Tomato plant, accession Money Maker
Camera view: bottom (45 deg); turntable rotation: 120 degrees
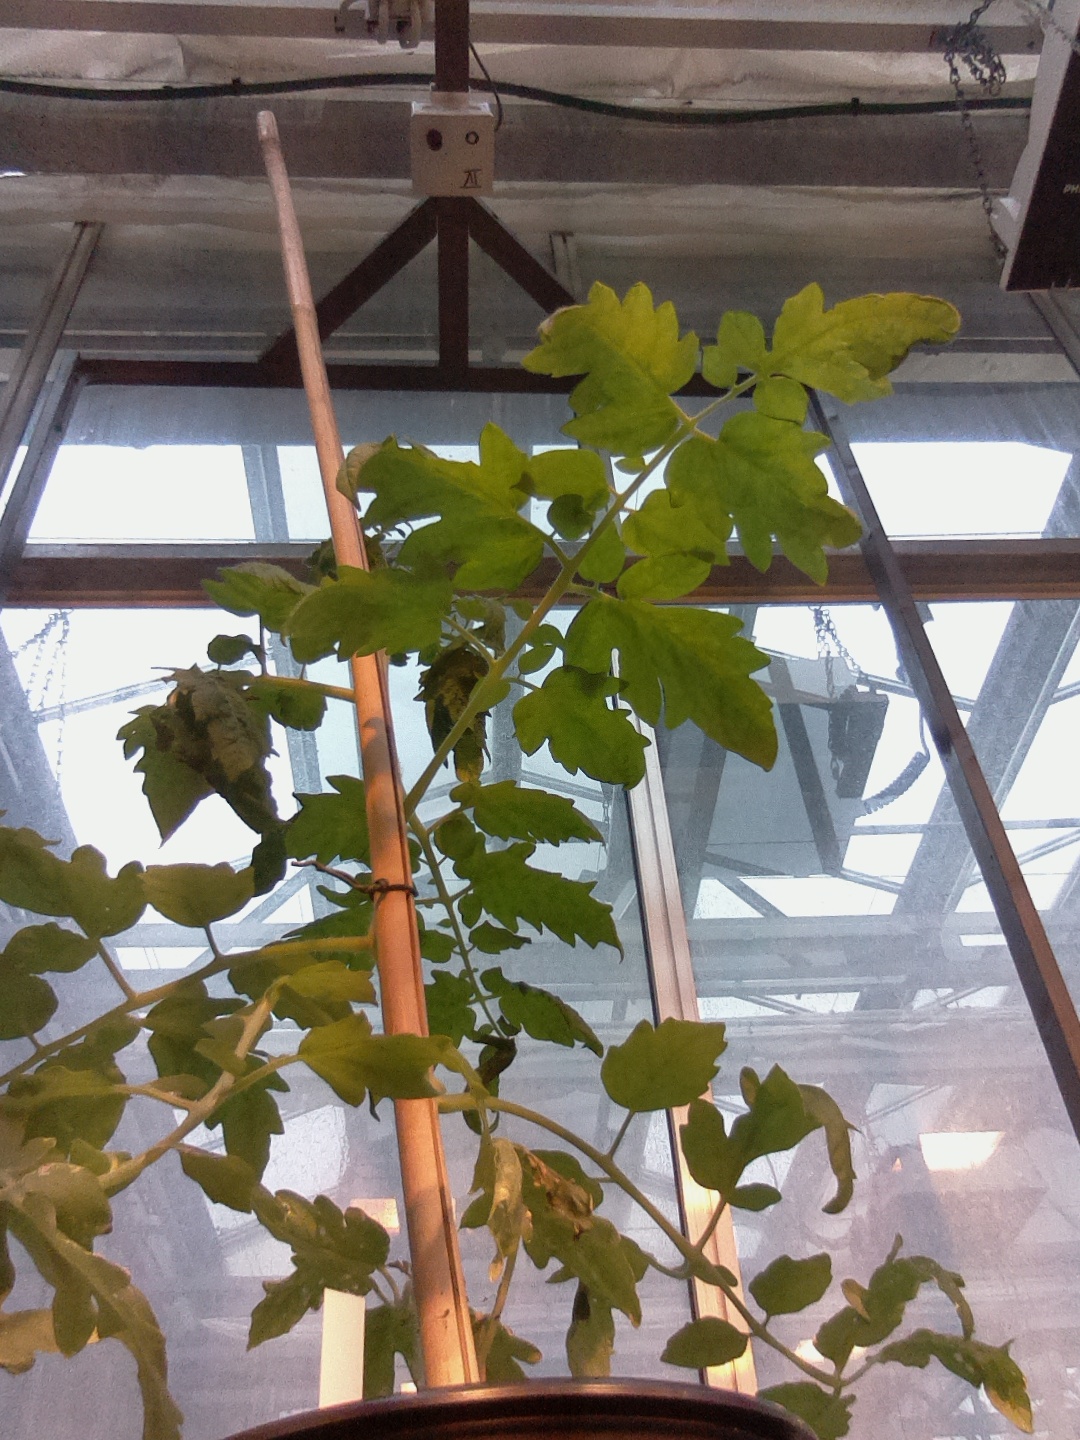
BBCH growth stage 51: First inflorence visible, visible closed flower bud